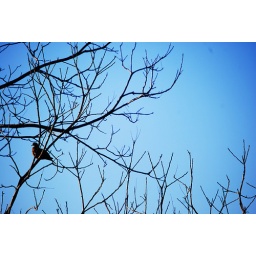
bird in tree